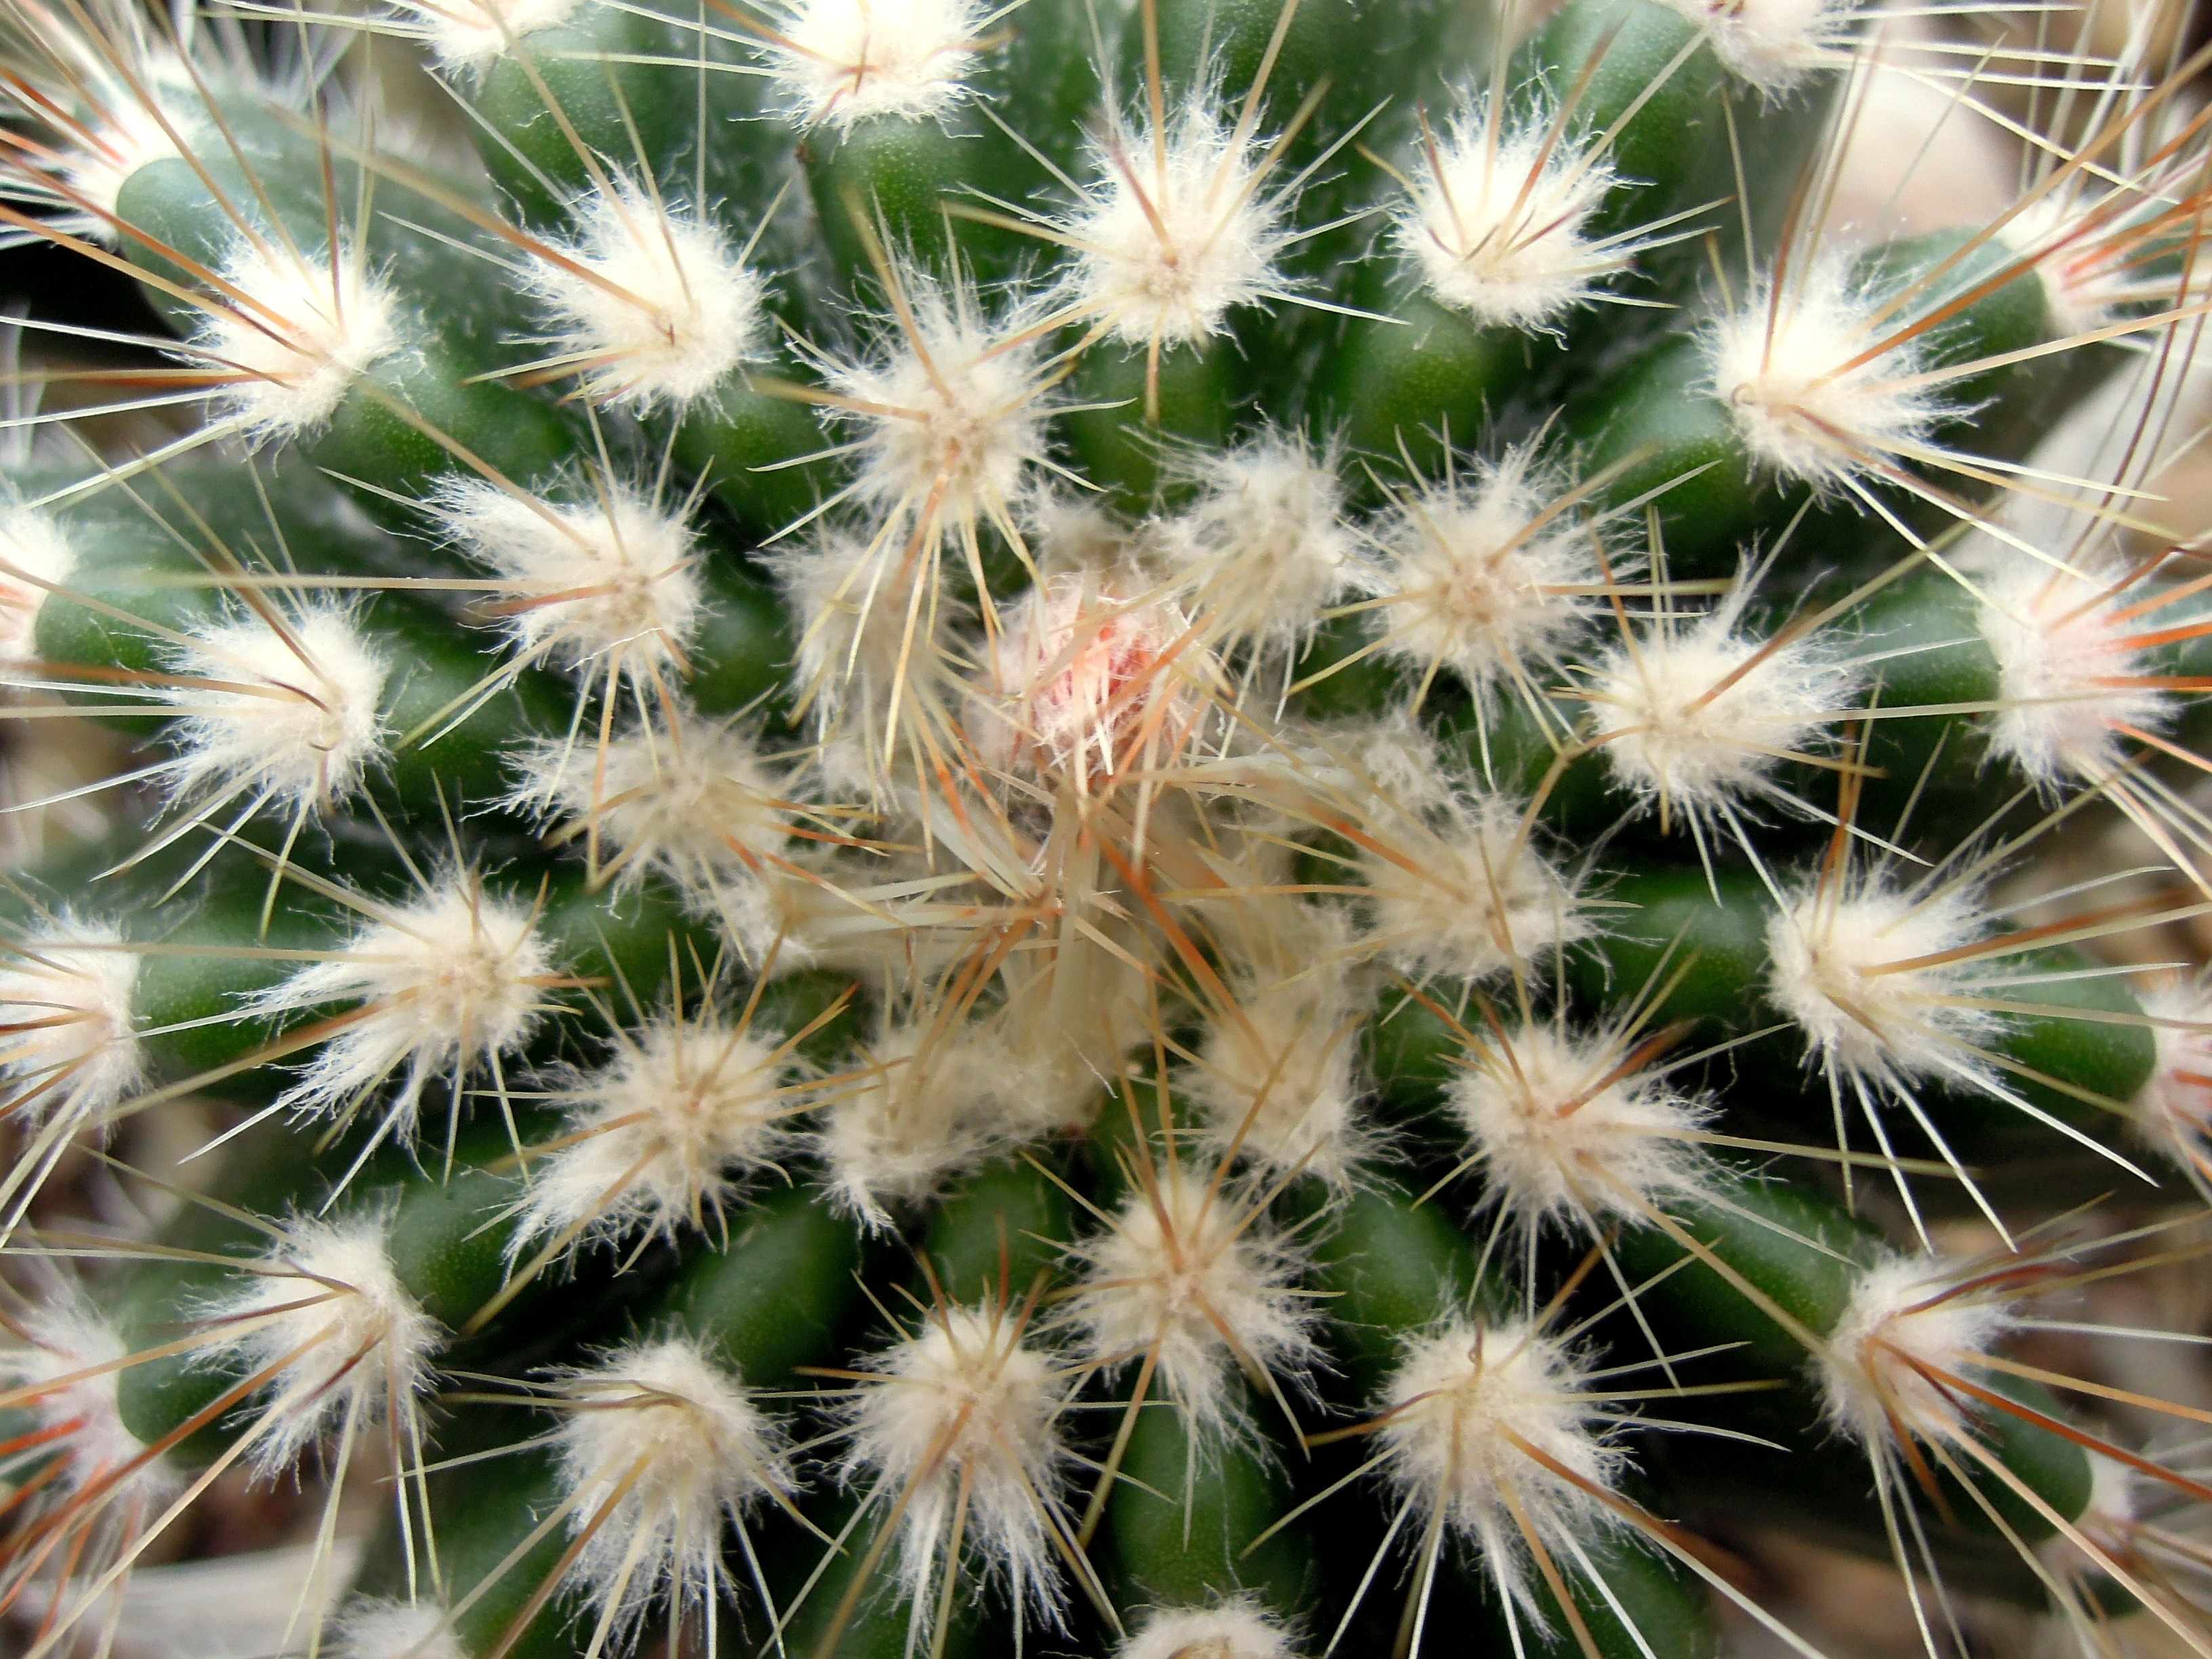
cactus, plant, photography, flower, botany, flora, houseplant, close up, peaks, macro photography, flowering plant, pallokaktus, plant stem, land plant, thorns spines and prickles, hedgehog cactus